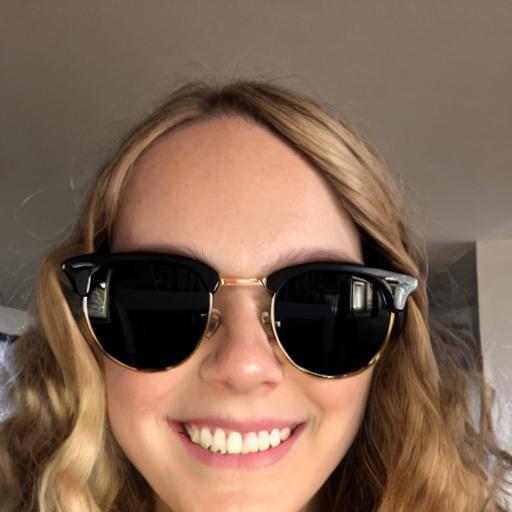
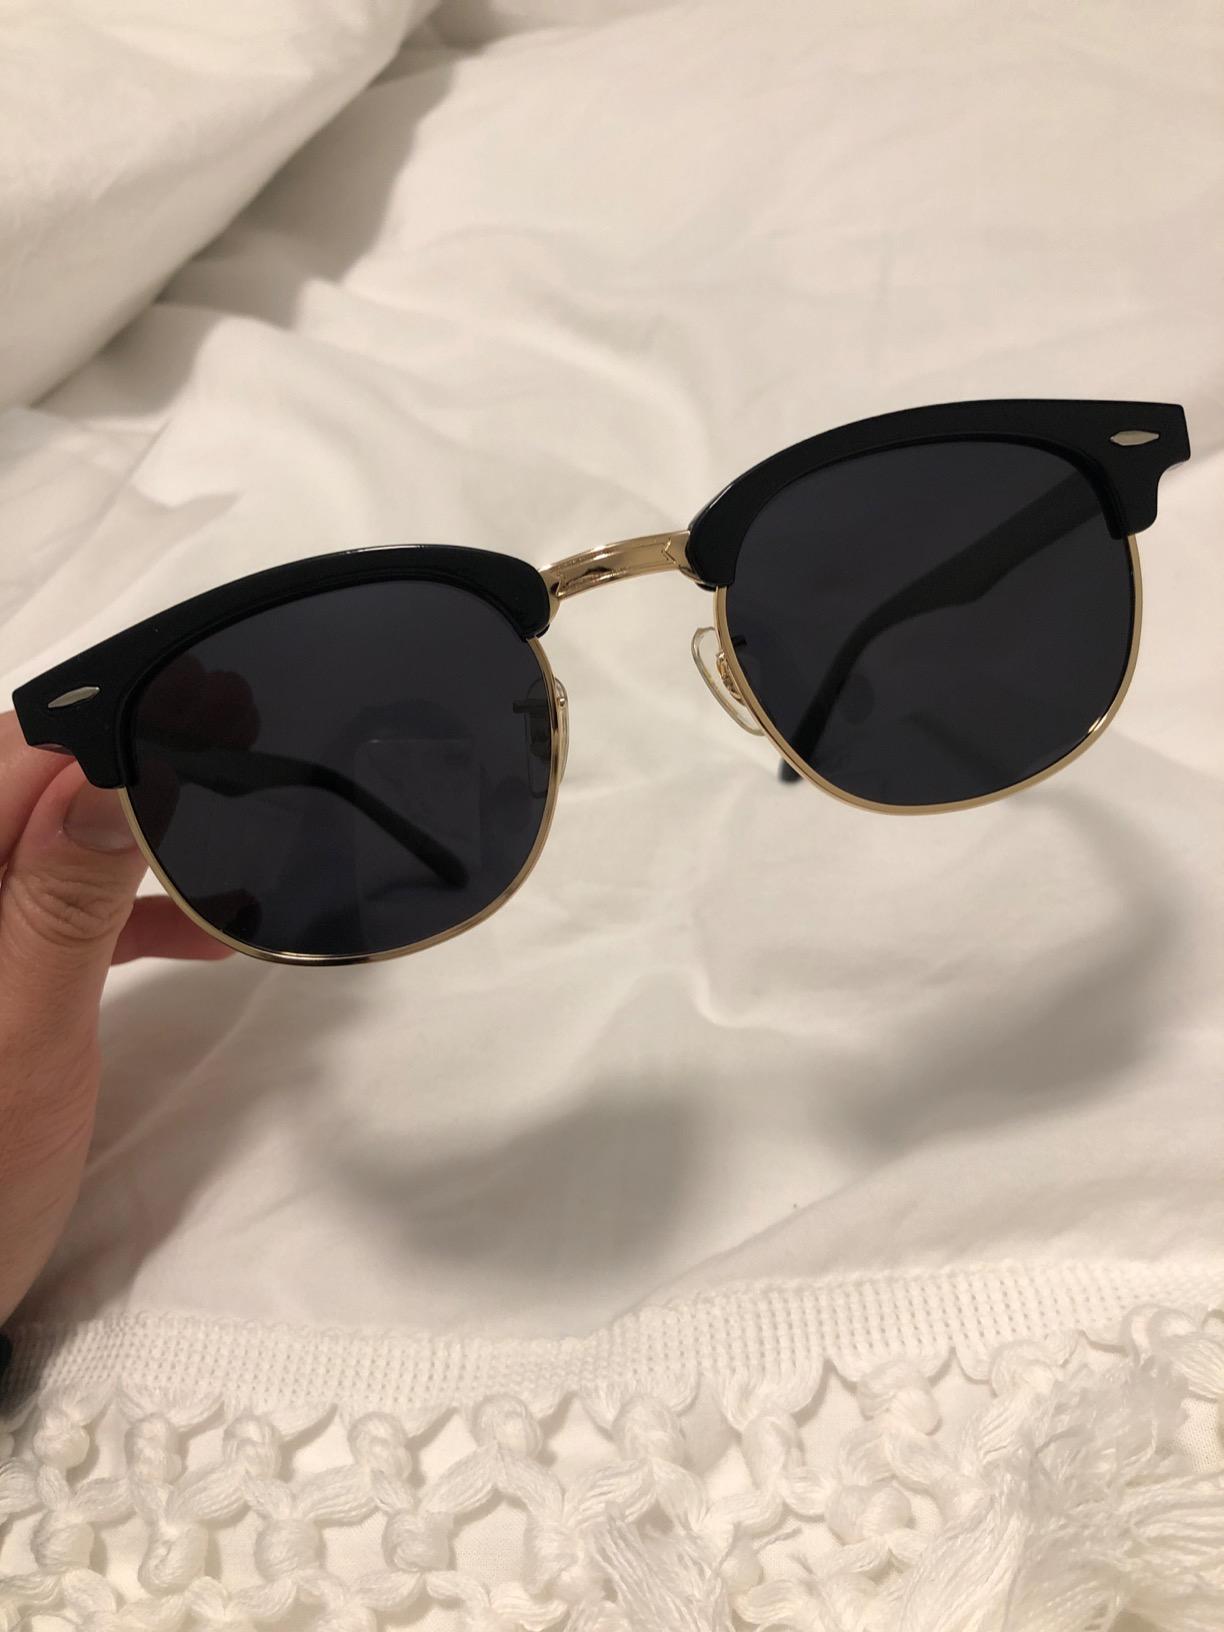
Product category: accessories_sunglasses
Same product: no